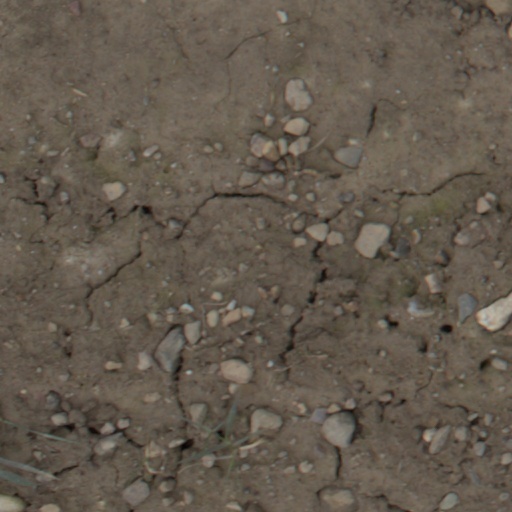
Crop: wheat